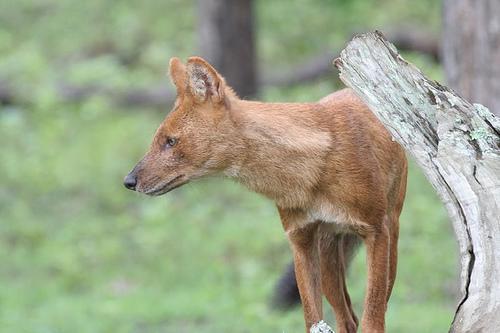
dhole